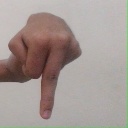
अक्षर: प